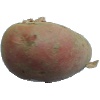
Label: Potato Red 1